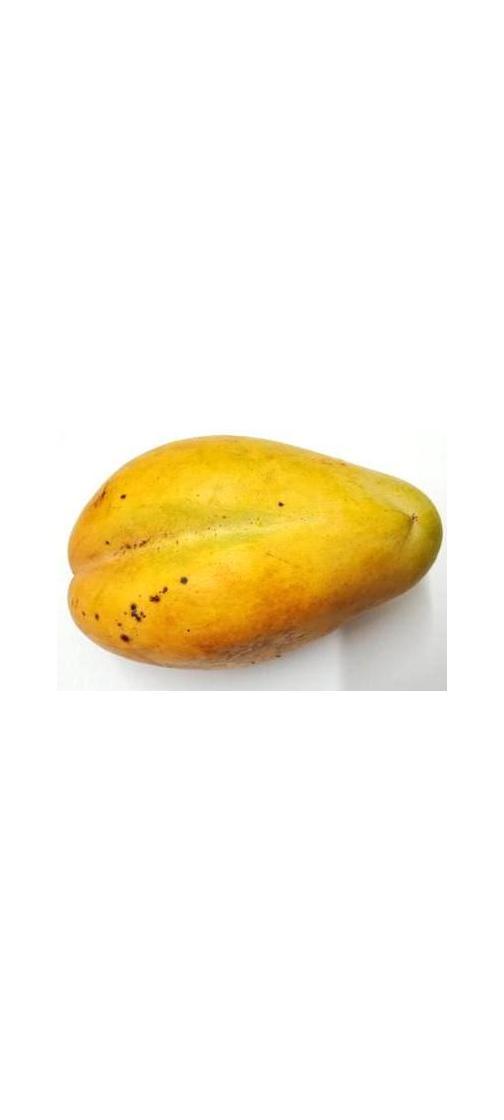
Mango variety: Bari-11